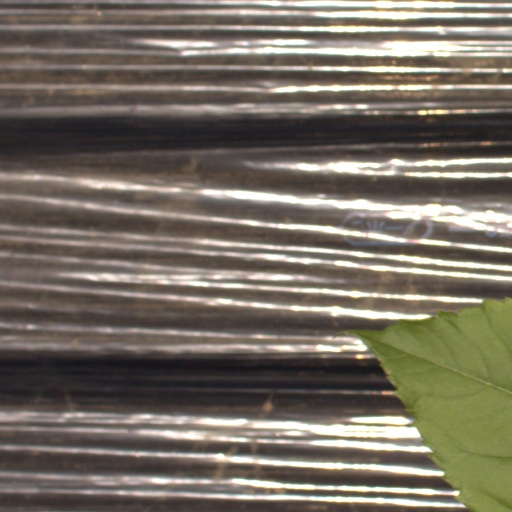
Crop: Jerusalem artichoke